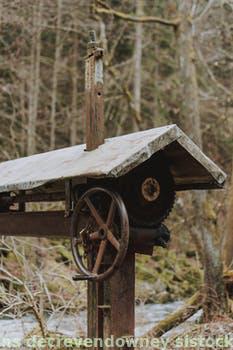
Label: Watermark